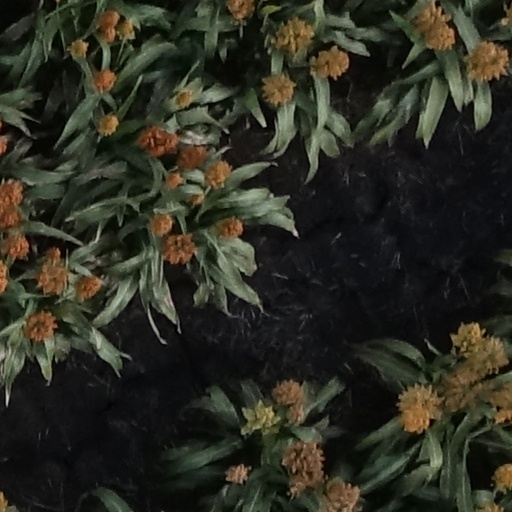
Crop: sorghum